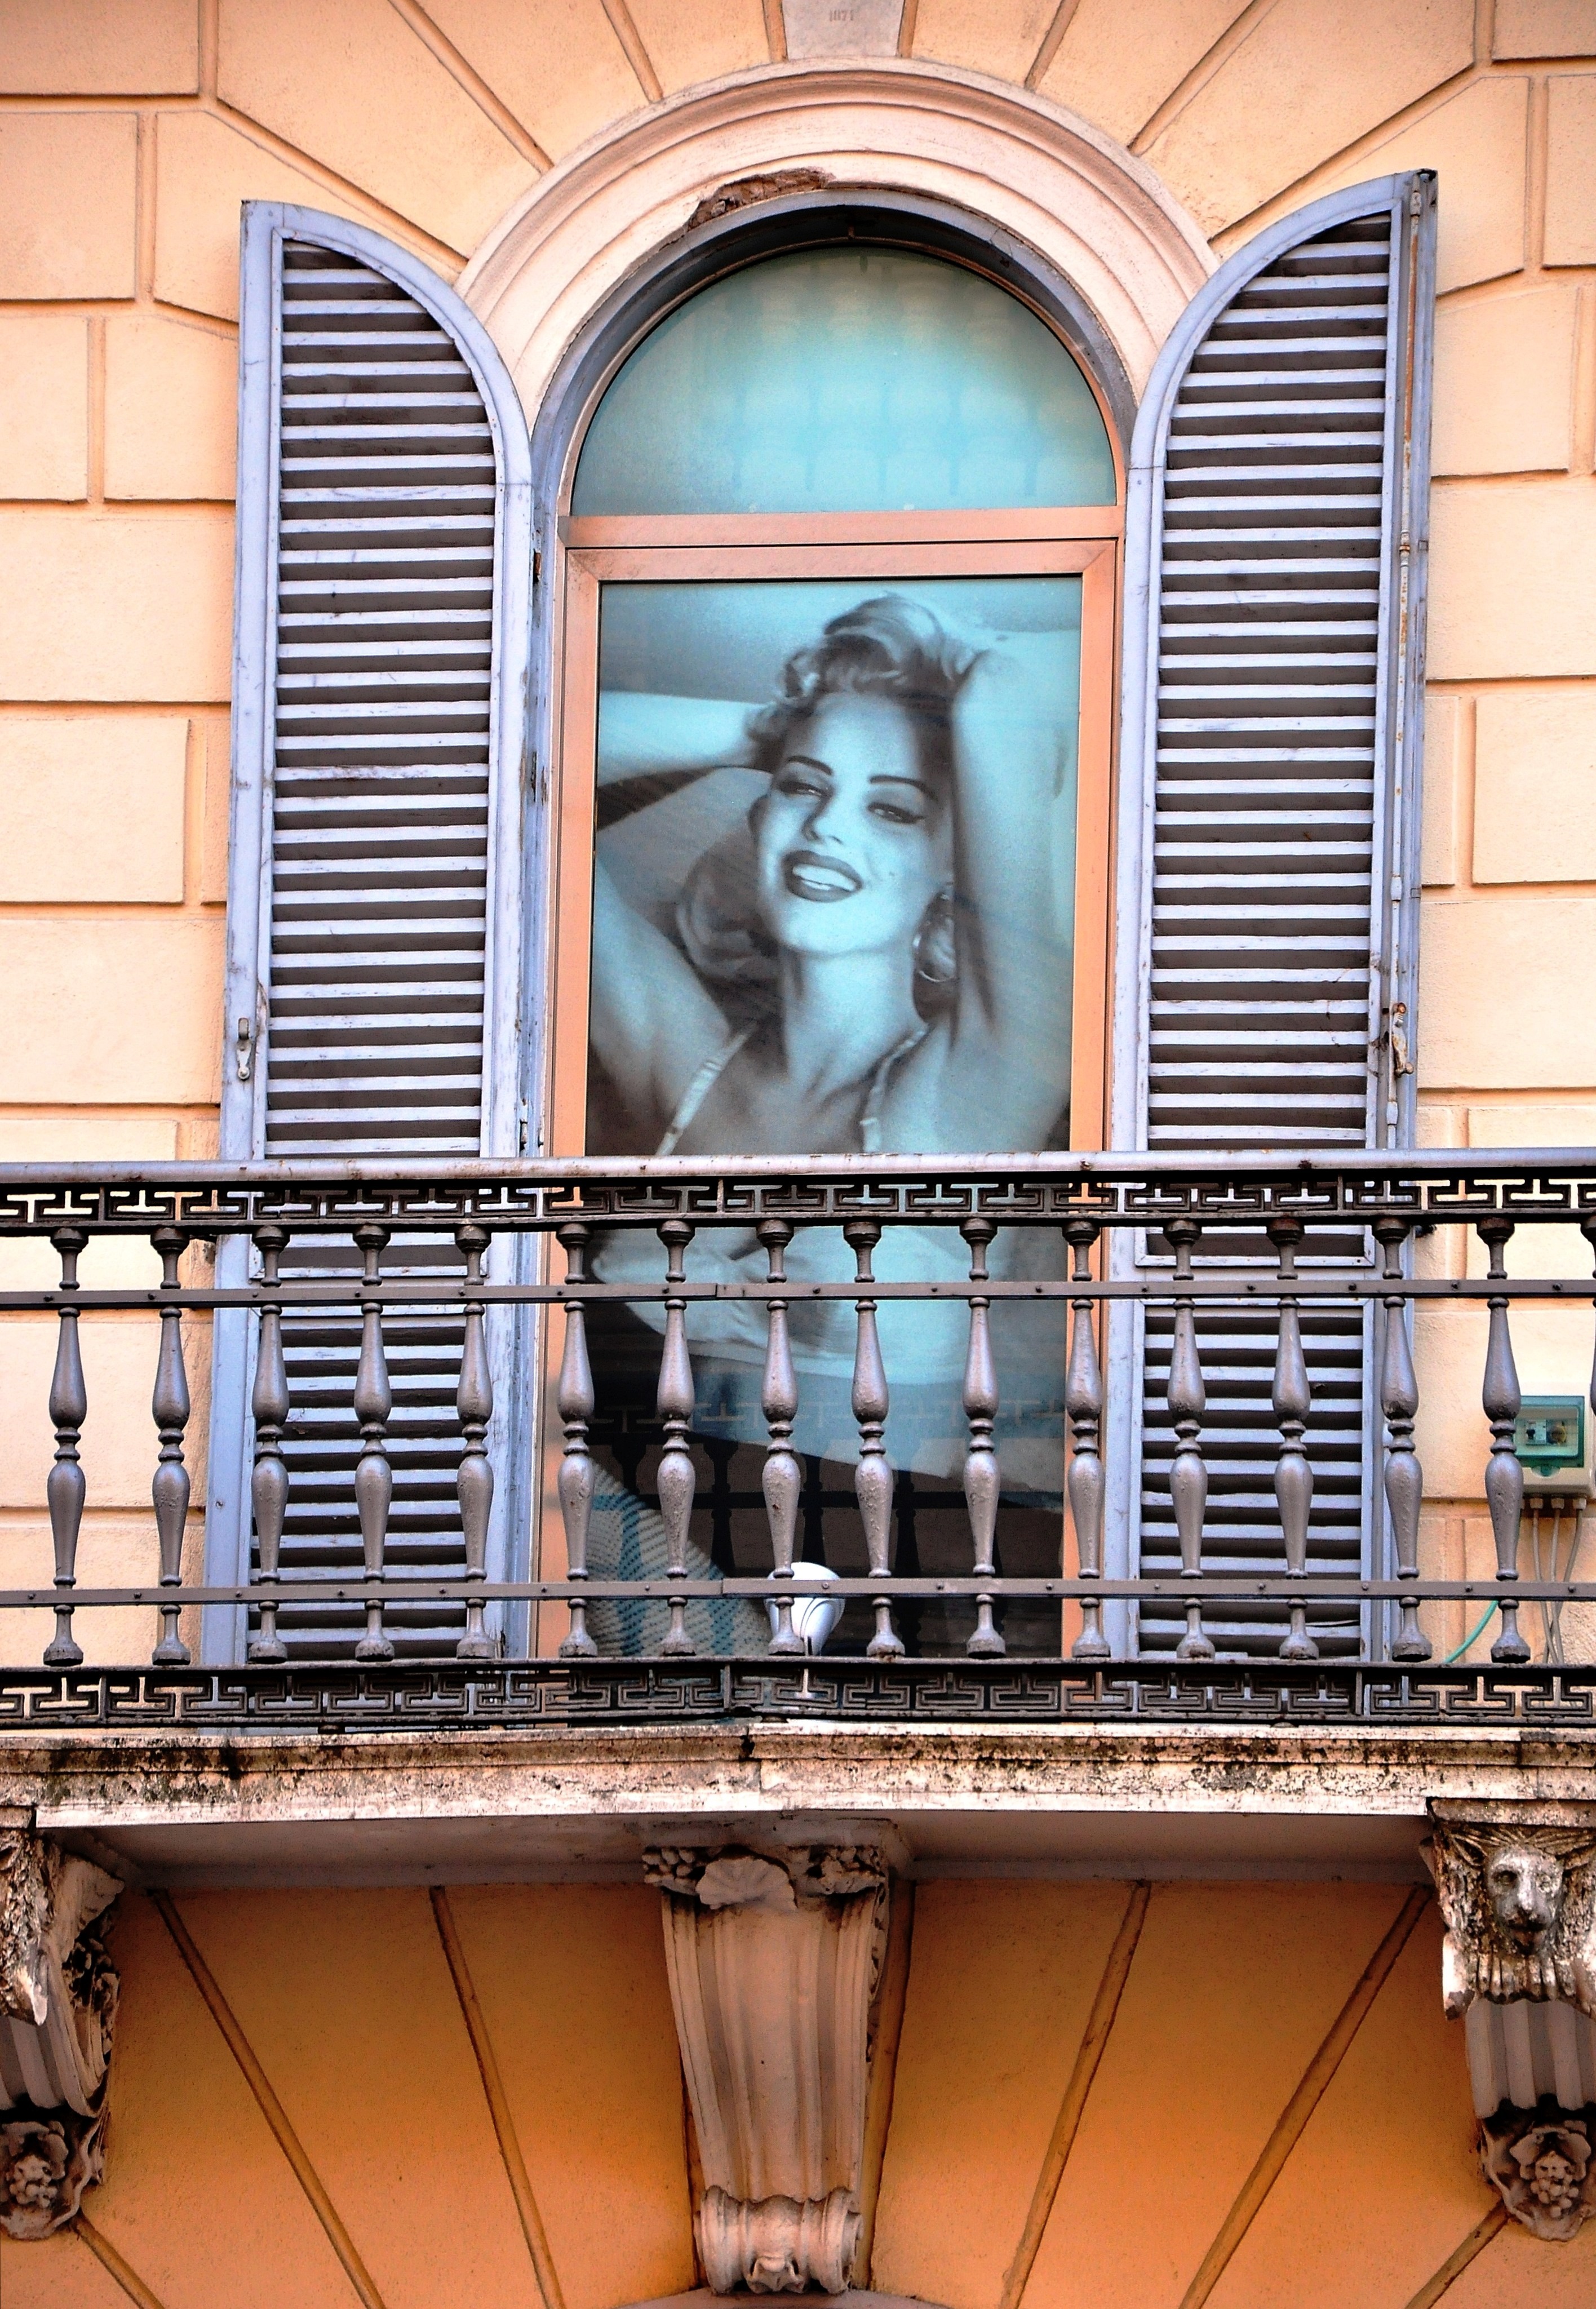
architecture, girl, woman, window, home, wall, balcony, color, facade, interior design, photograph, window covering